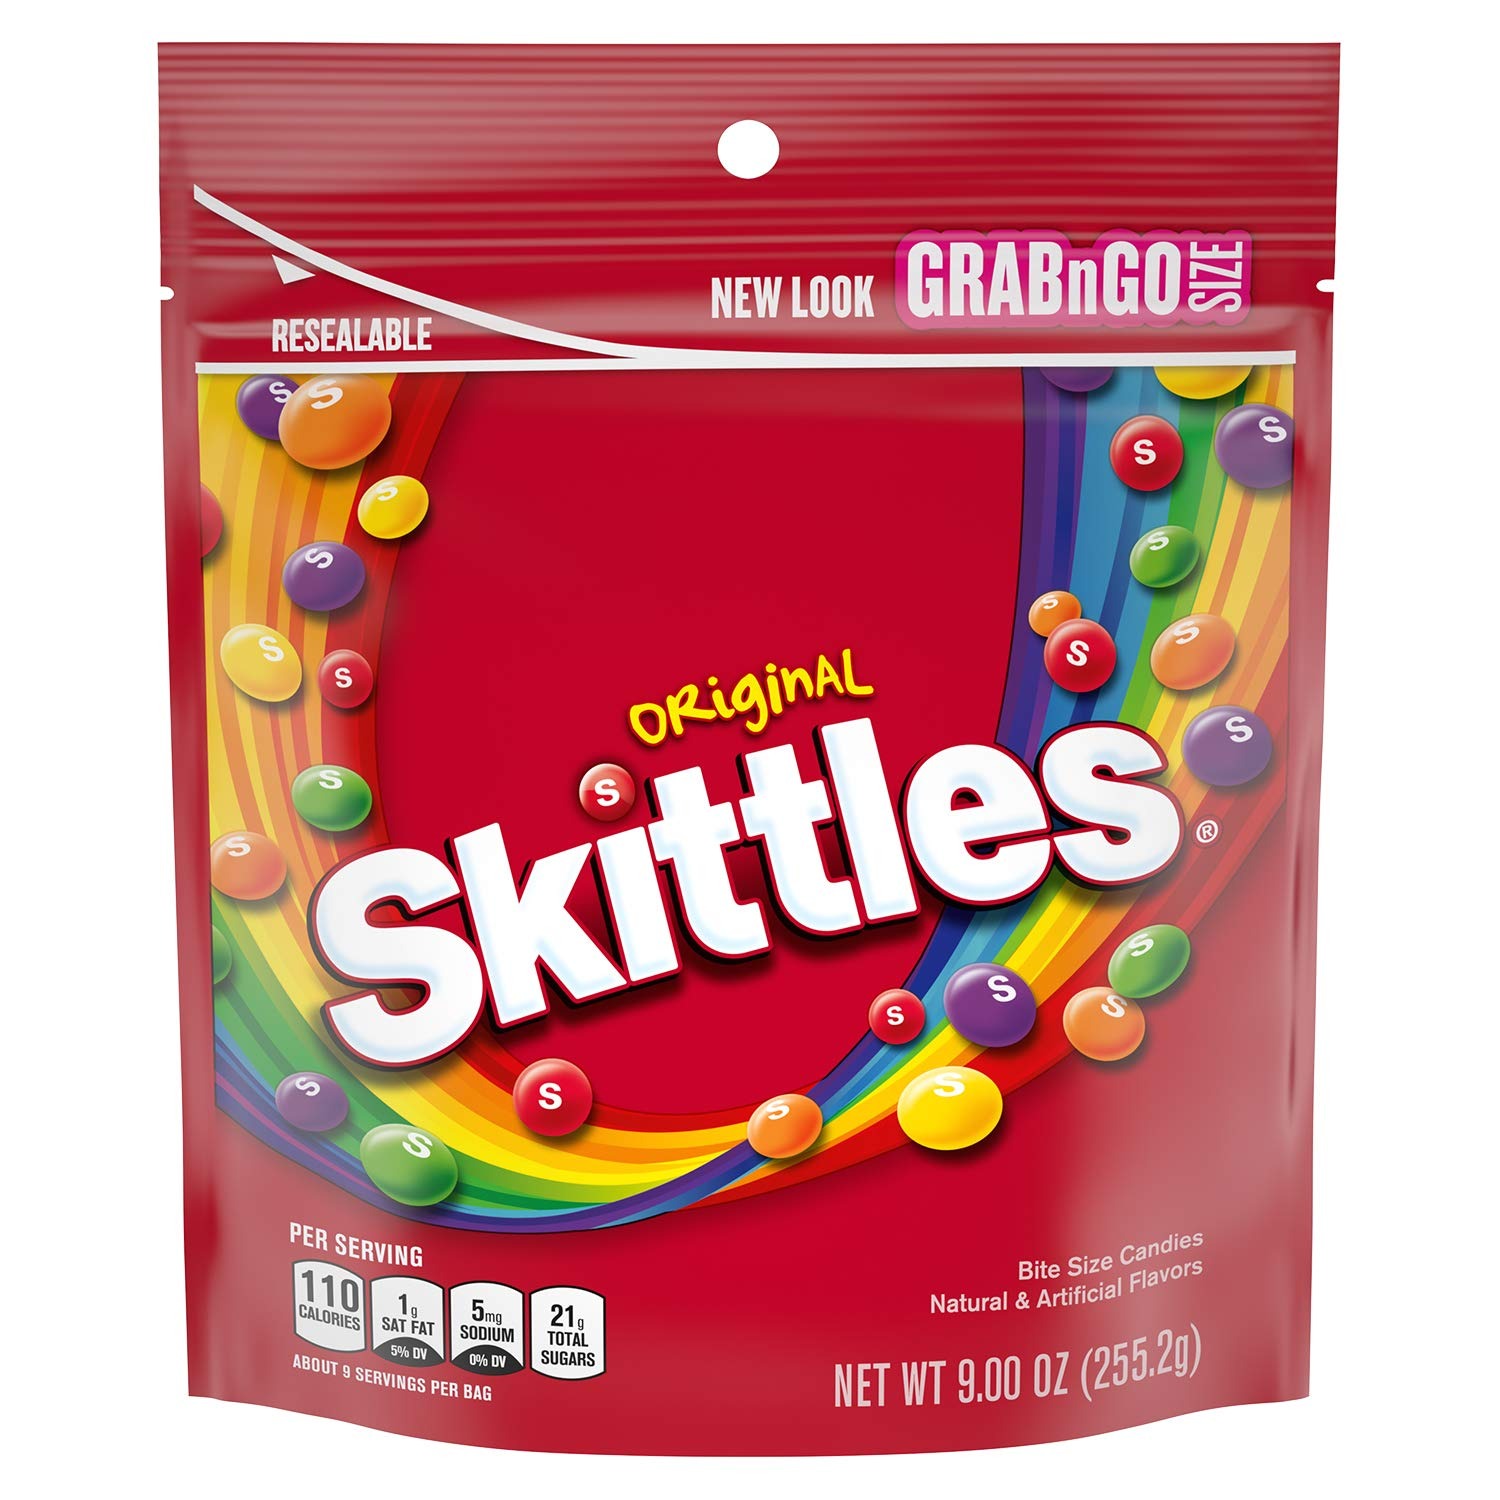
Item Name: SKITTLES Original Candy, 9 ounce bag
Bullet Point 1: Chocolate Flavored Candy: Enjoy the classic chocolate flavor in every piece
Bullet Point 2: Fun Skittles Brand: Iconic candy brand known for colorful, fruity flavors
Bullet Point 3: 9 Ounce Bag: Plenty of candy to share with friends and family
Bullet Point 4: Perfect for Parties: Great for serving at parties, events, and celebrations
Bullet Point 5: Made in the USA: Produced domestically in the United States
Product Description: Candy And Chocolate Gifts
Value: 9.0
Unit: Ounce

Price: 4.49